Emilie Schindler

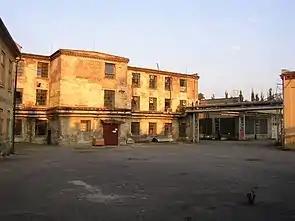
Schindler's factory at Brněnec in 2004

In 1938, the unemployed Oskar Schindler joined the Nazi Party and moved to Kraków, leaving his wife in Svitavy. There he gained ownership of an enamelware factory that had lain idle and in bankruptcy for many years and that he renamed "Deutsche Emaillewaren-Fabrik", where he principally employed Jewish workers because they were the cheapest. However, he soon realized the true brutalities of the Nazis, and the Schindlers started protecting his Jewish laborers. Initially, they saved the workers by bribing the SS guards; later, they listed their employees as essential factory workers, manufacturing munitions for the Reich. When conditions worsened and they started running out of money, she sold her jewels to buy food, clothes, and medicine. She looked after sick workers in a secret sanatorium in the camp in Brněnec, Czech Protectorate, with medical equipment purchased on the black market.